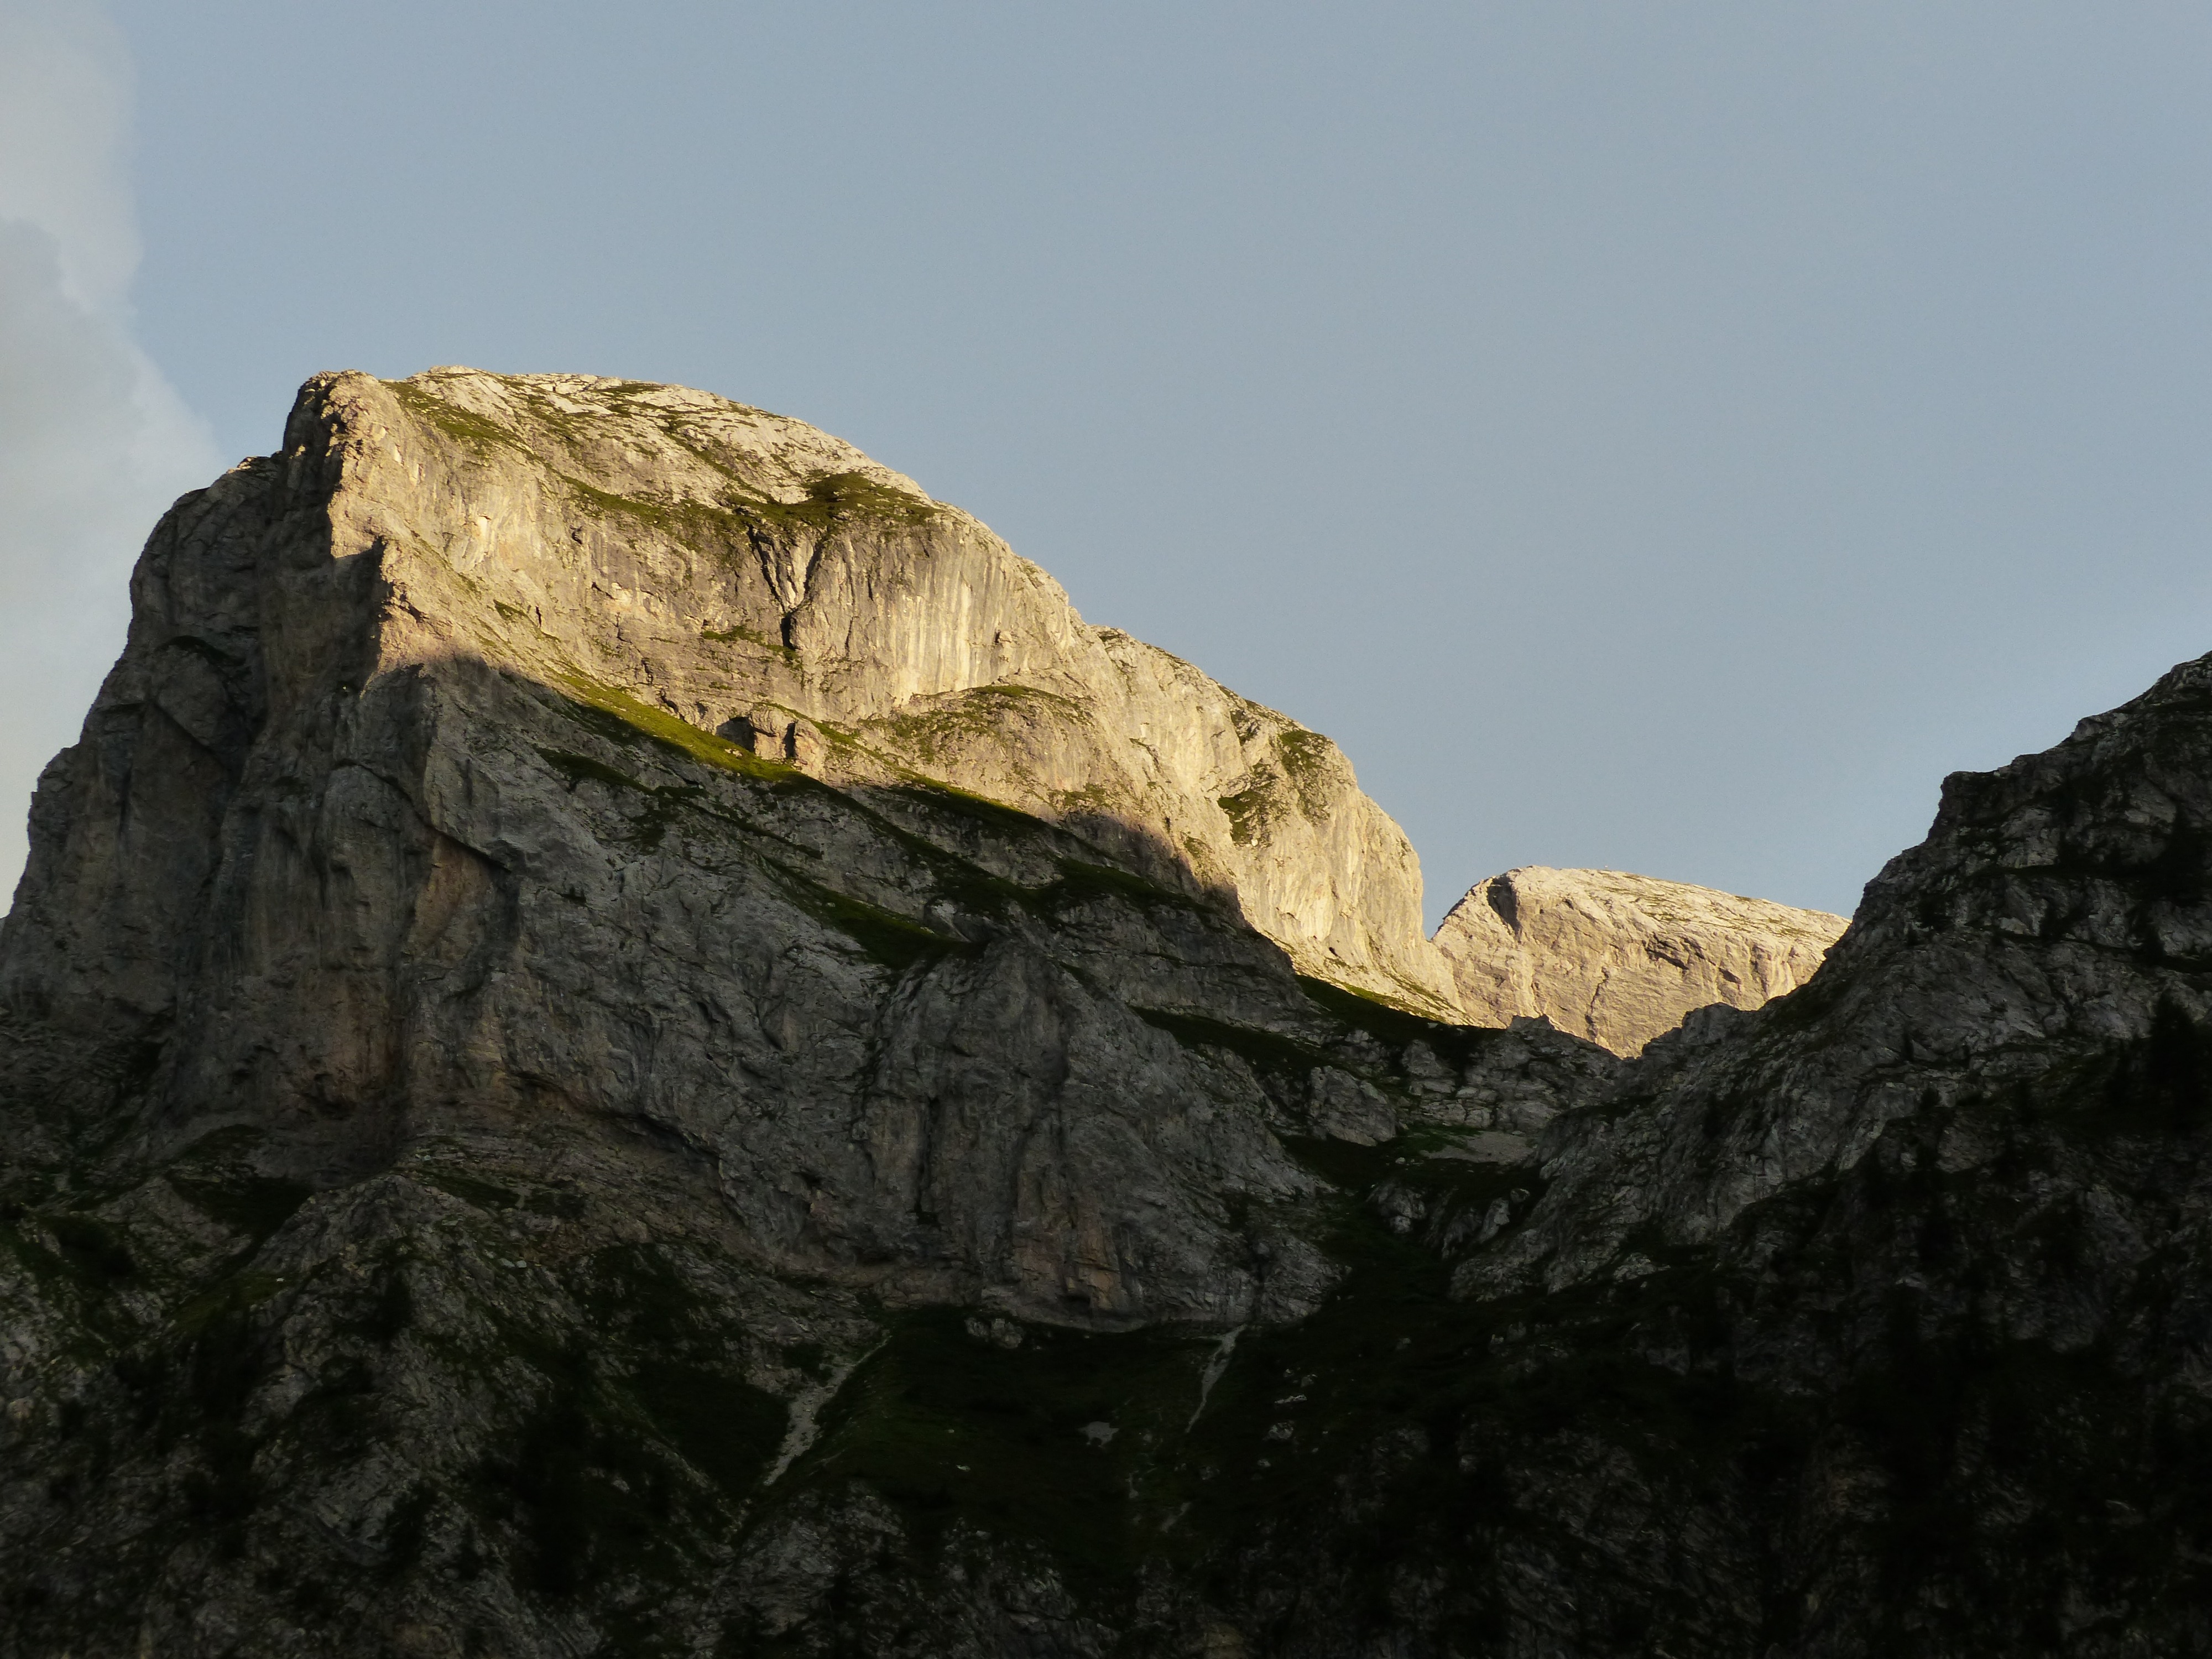
nature, rock, wilderness, mountain, adventure, mountain range, formation, cliff, alpine, terrain, material, ridge, summit, illuminated, mountain summit, sunny, geology, mountains, evening sun, saline, landform, alpengl hen, summit cross, maritime alps, mountainous landforms, cima della saline